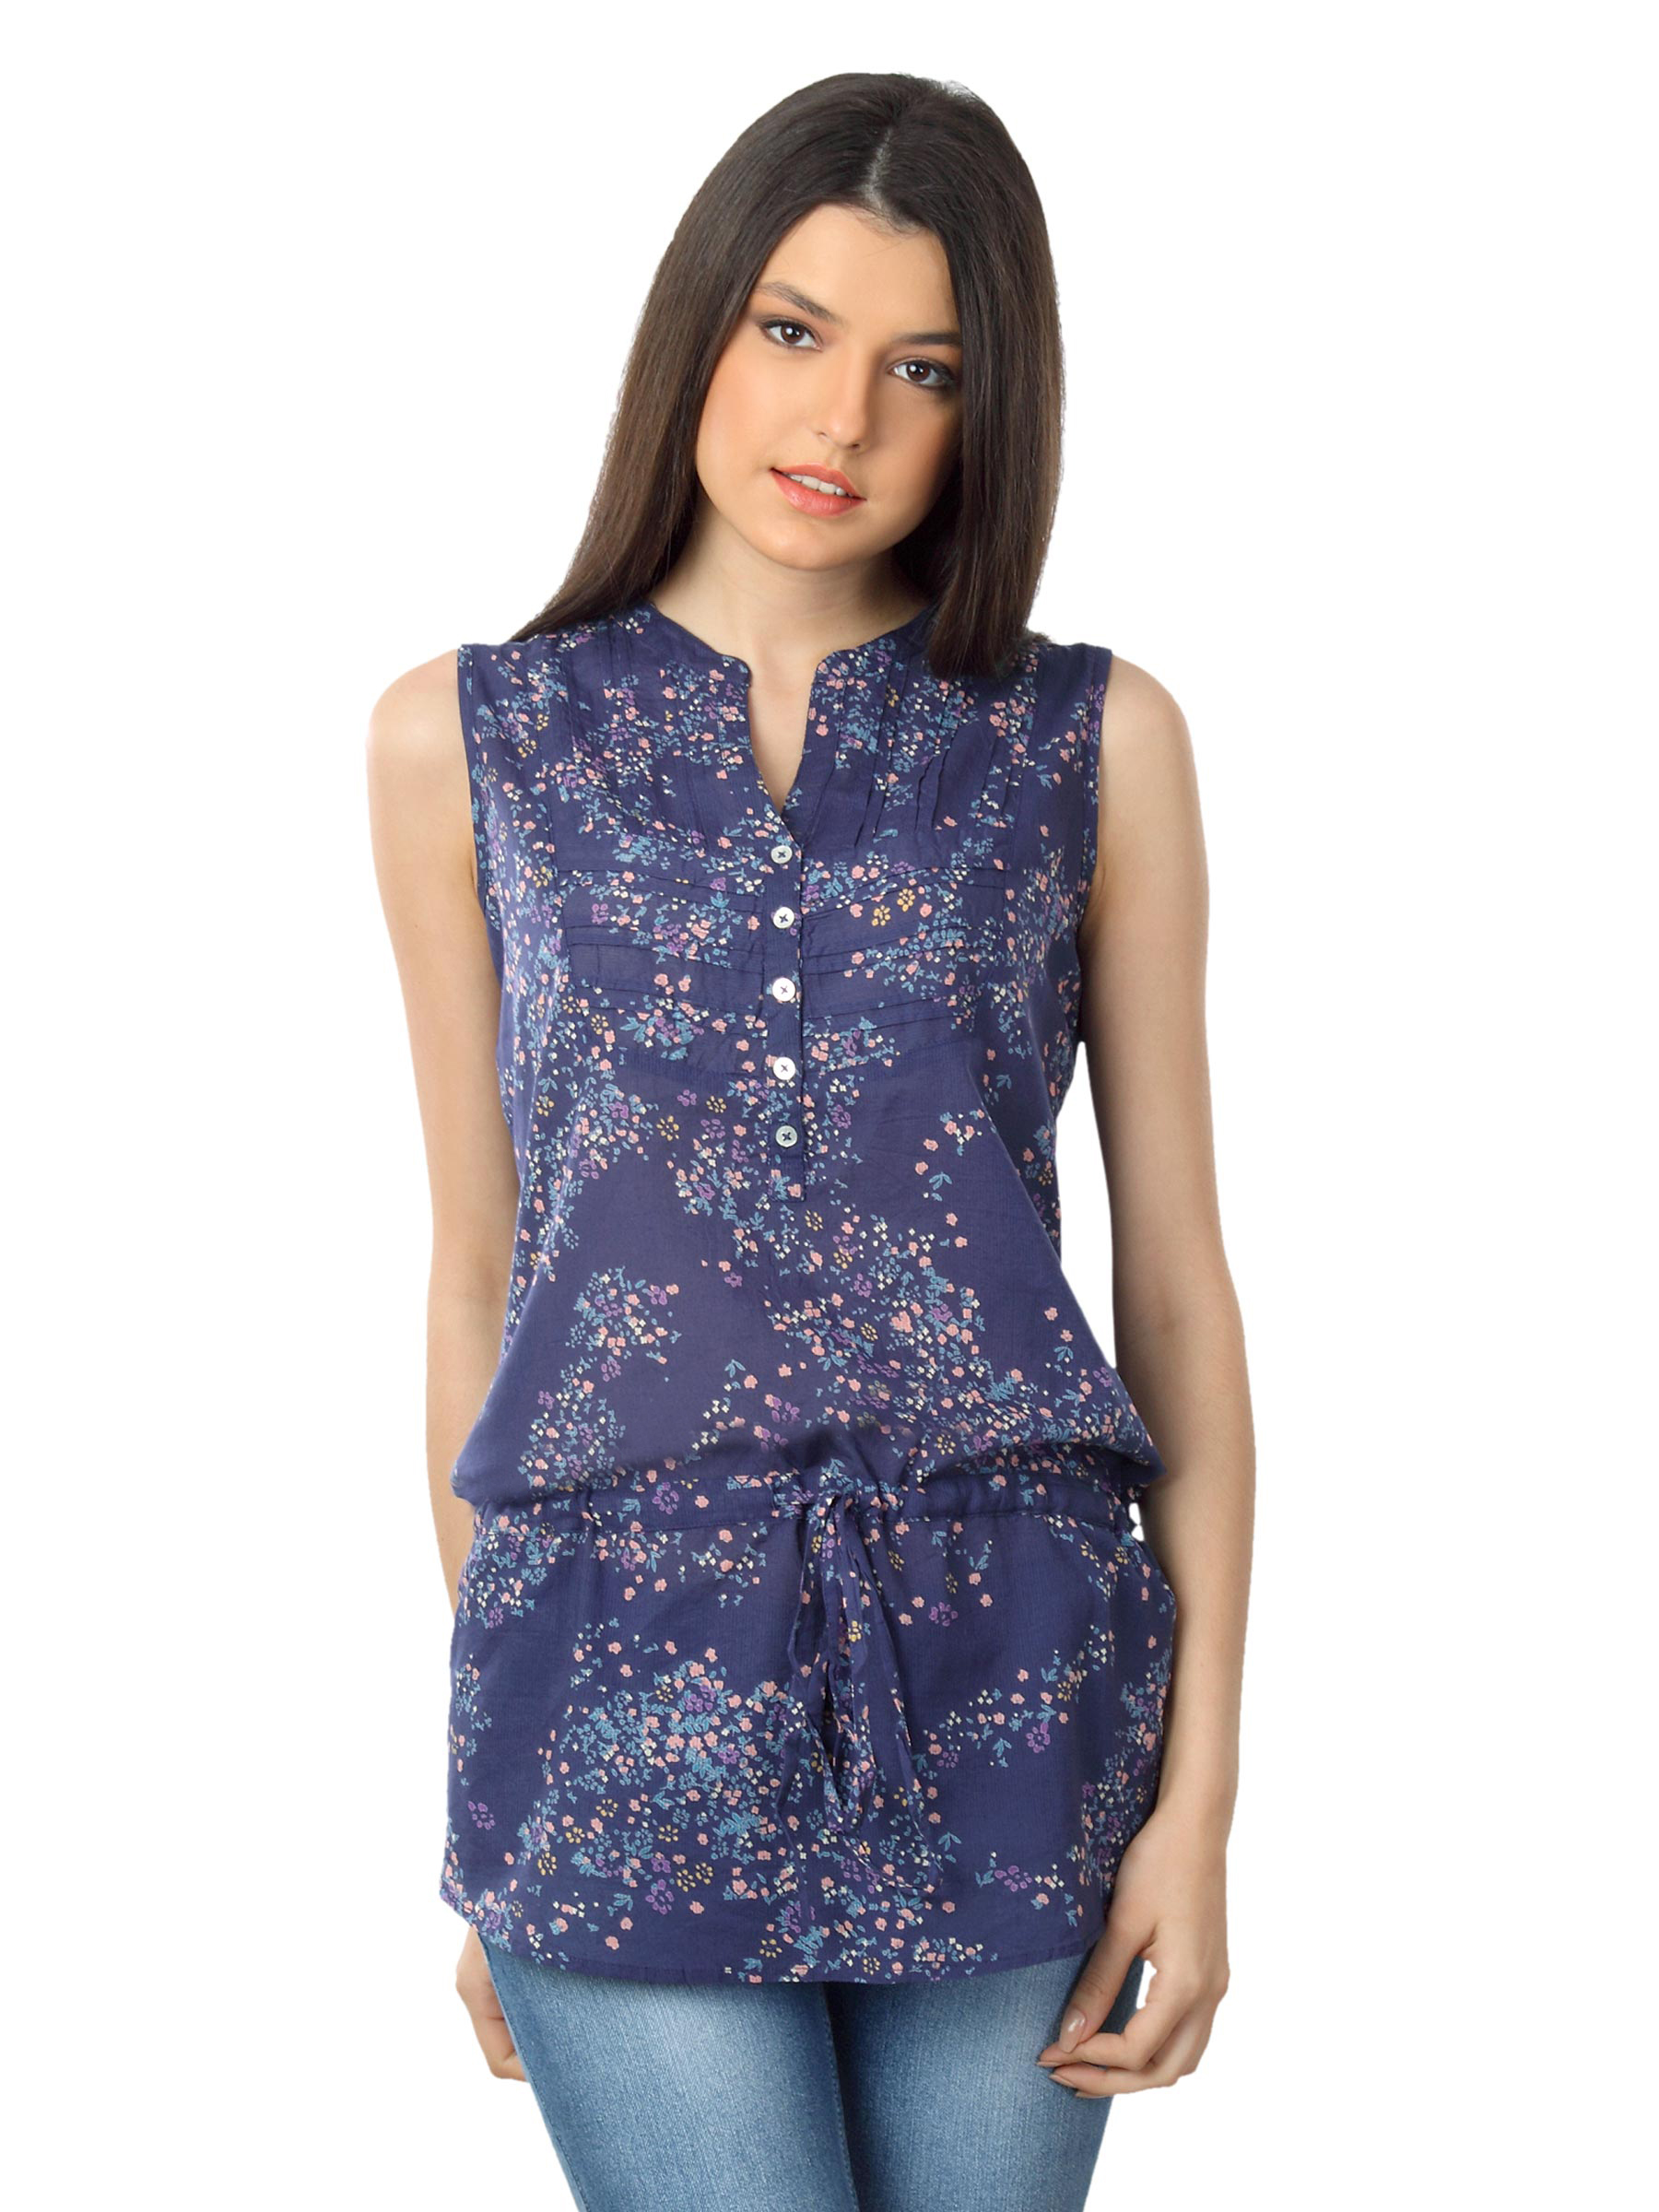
Wrangler Women Blossom Navy Blue Top
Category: Apparel / Topwear / Tops
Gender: Women
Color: Navy Blue
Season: Summer 2012
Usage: Casual